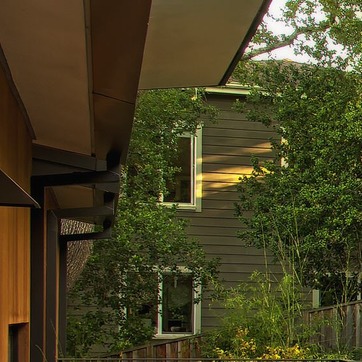
Material: glass